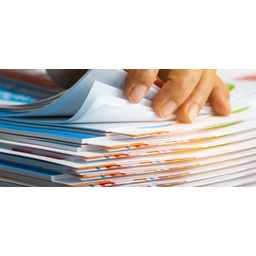
Label: paper